Diesel (company)

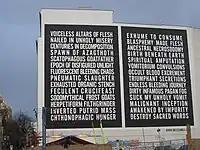
"Dieselwall" in Berlin

While the most popular Diesel apparel item has been denim wear, the company has expanded to include additional forms of clothing. The company has created leather jackets, women's dresses, and other items. In 1998, Diesel founded an offshoot label called Diesel StyleLab, which produced higher end fashion designs beyond more traditional denim jeans. In the 2000s, the company began to license its brand to other retail manufacturers, in order to create new product categories. These lines included the sunglasses line Diesel Eyewear in partnership with Marcolin, the jewels and watches line Diesel Watches in partnership with Fossil, the fragrance line in partnership with L'Oréal. The production of each line involves supervision from Diesel itself. Diesel has also partnered with Moroso, Seletti, Scavolini, Foscarini, and Berti to create a home furnishings line called Diesel Living, with Bugaboo to create strollers, with AVG to create helmets, with Ducati, and with Fiat to create a limited edition Fiat 500. Diesel also produces limited edition lines of jeans.